Murrays' Mills

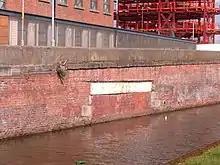
The bricked up entrance to the basin on the Rochdale Canal, which shows the tight angle for navigation

After the completion of the Ancoats section of the Rochdale Canal in 1804, raw materials no longer had to be moved by cart. Coal and cotton could be moved directly into the complex and there was a readily available supply of water for the steam engines from the private basin on the canal. The entrance tunnel to the basin was set 90° to the canal, with a short arm on the opposite side; and as the canal is only wide, it posed navigation problems for canal boats, which could be in length. It is possible that cargo was transferred to smaller vessels for the journey between the canal and the complex basin.